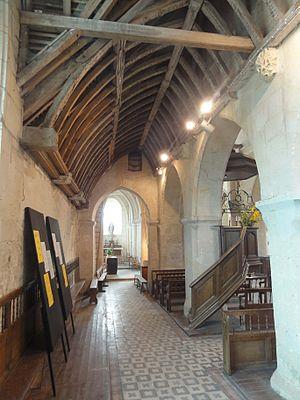
Intérieur de l'église - voir titre.
L'église Saint-Sulpice est une église catholique paroissiale située à Béthancourt-en-Valois, dans l'Oise, en France. Elle fut donnée à l'abbaye de Morienval vers le milieu du XIIᵉ siècle. L'église romane qui existe à cette époque est alors presque entièrement reconstruite en deux étapes, en ne laissant subsister que le clocher du début du XIIᵉ siècle. Dans un premier temps, une longue nef de plan basilical est édifiée, qui n'est pas destinée à être voûtée. Dans un deuxième temps, vers la fin du XIIᵉ siècle et au début du siècle suivant, la nef est munie d'un portail occidental décoré d'un nombre particulièrement important de colonnettes à chapiteaux, et un nouveau chœur de deux travées est bâti à l'est. voûté d'ogives contrairement à la nef, il s'accompagne de deux bas-côtés, et se termine par un chevet plat, dont la fenêtre au réseau gothique rayonnant a été aménagé après coup. Dans le chœur, qui est d'une facture assez sobre, l'on remarque notamment la disposition particulier des supports selon le système chartrain, qui n'est pas utilisé ailleurs dans le Valois.